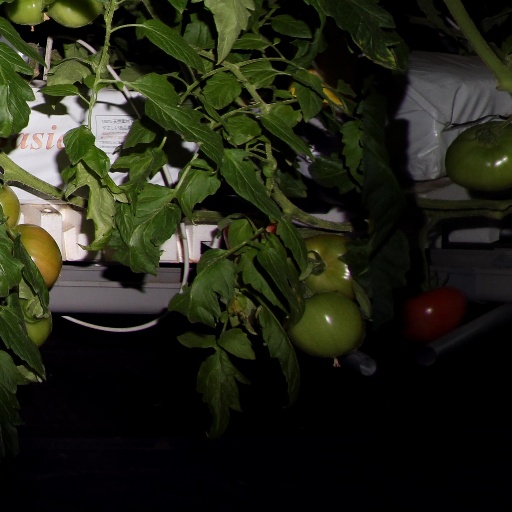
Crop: tomato